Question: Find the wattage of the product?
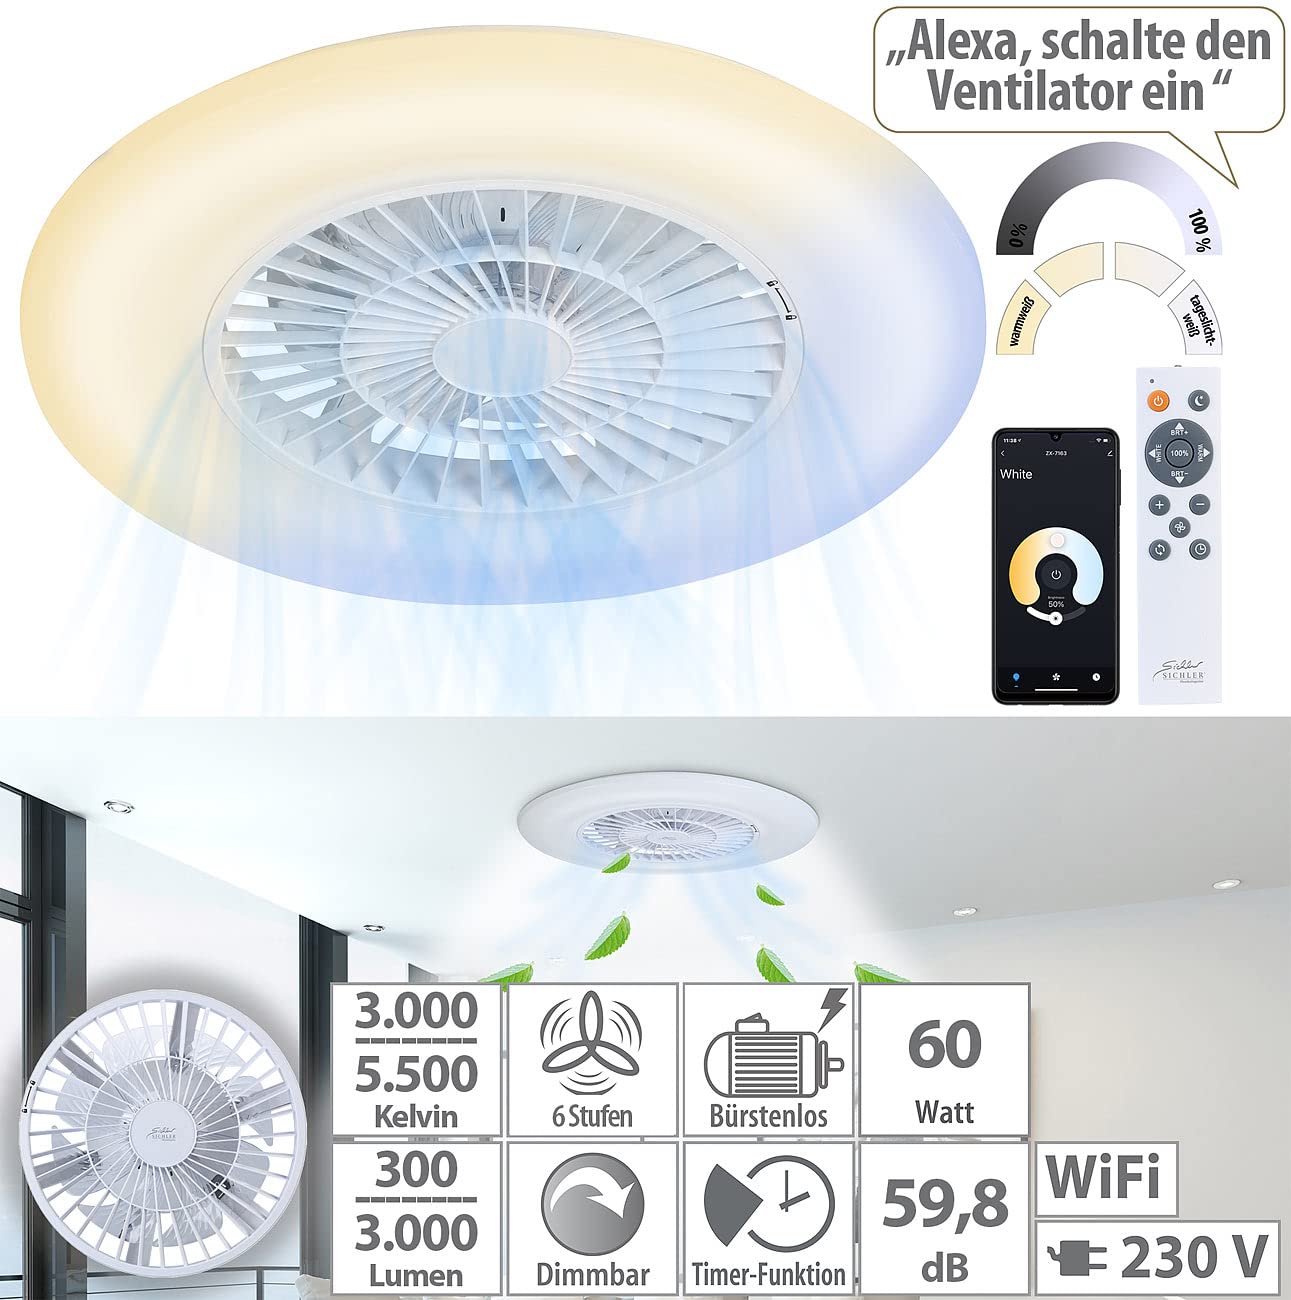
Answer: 60.0 watt